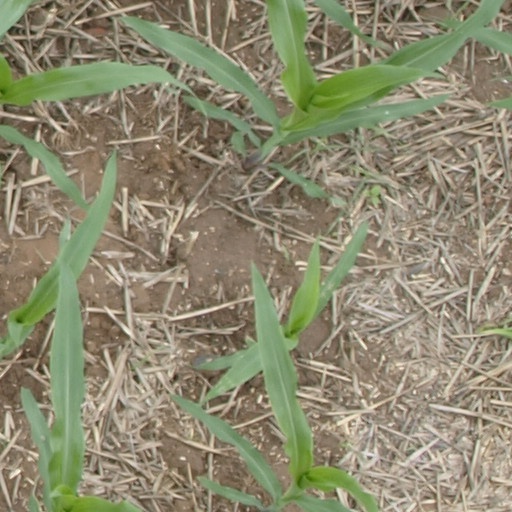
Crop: maize; corn